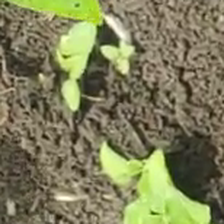
Weed species: Kena_(Commplina_benghalensio)